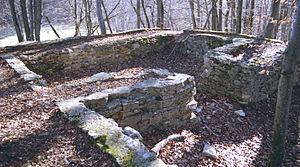
Cette liste présente les biens culturels d'importance nationale dans le canton de Bâle-Campagne. Cette liste correspond à l'édition 2009 de l'Inventaire suisse des biens culturels d'importance nationale pour le canton de Bâle-Campagne. Il est trié par commune et inclut : 36 bâtiments séparés, 6 collections et 22 sites archéologiques.